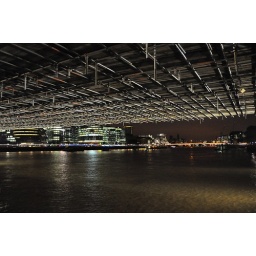
tower bridge by night